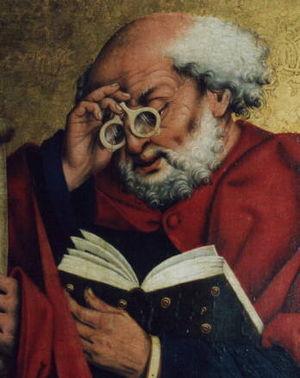
L'expression technologie médiévale désigne l'ensemble des techniques utilisées en Europe pendant le Moyen Âge.
Cette page concerne l'année 1466 du calendrier julien.